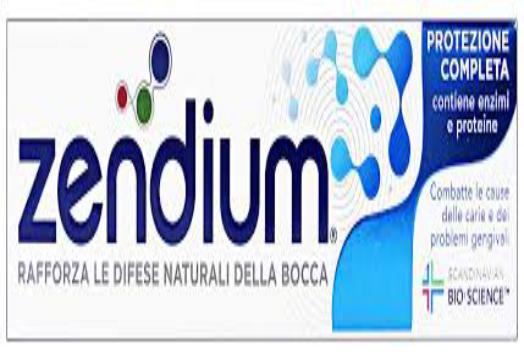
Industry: Medical